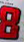
Number: 8